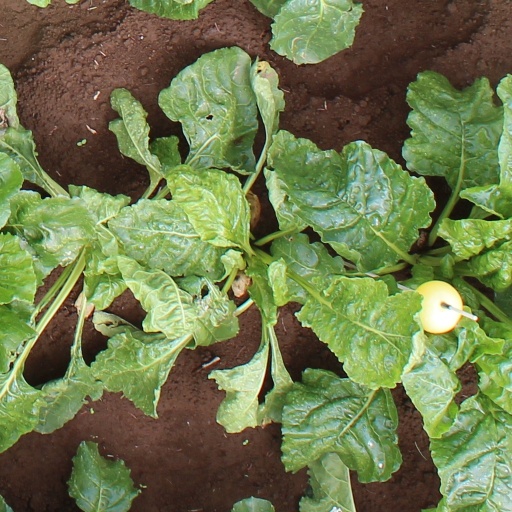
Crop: sugar beet